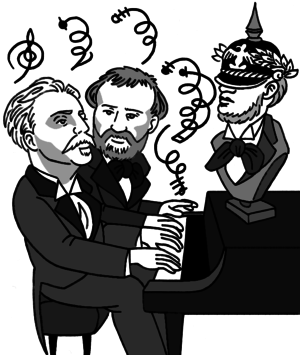
Le Lexicon of Musical Invective est un ouvrage musicologique américain de Nicolas Slonimsky paru en 1953, revu et augmenté en 1965. Il se présente comme une anthologie de critiques négatives adressées à des œuvres de musique classique reconnues par la suite comme des chefs-d'œuvre, et à des compositeurs considérés comme des maîtres, depuis Beethoven jusqu'à Varèse.